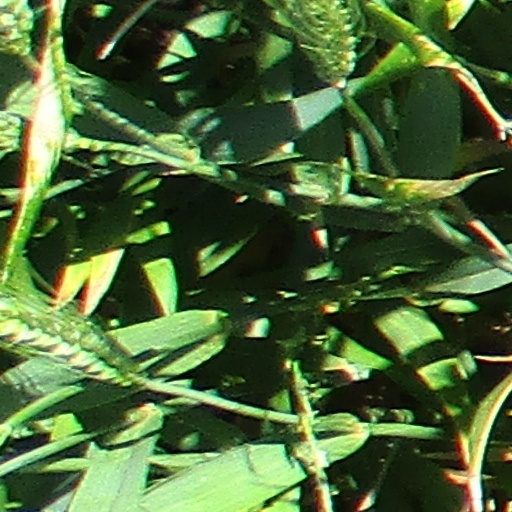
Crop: wheat